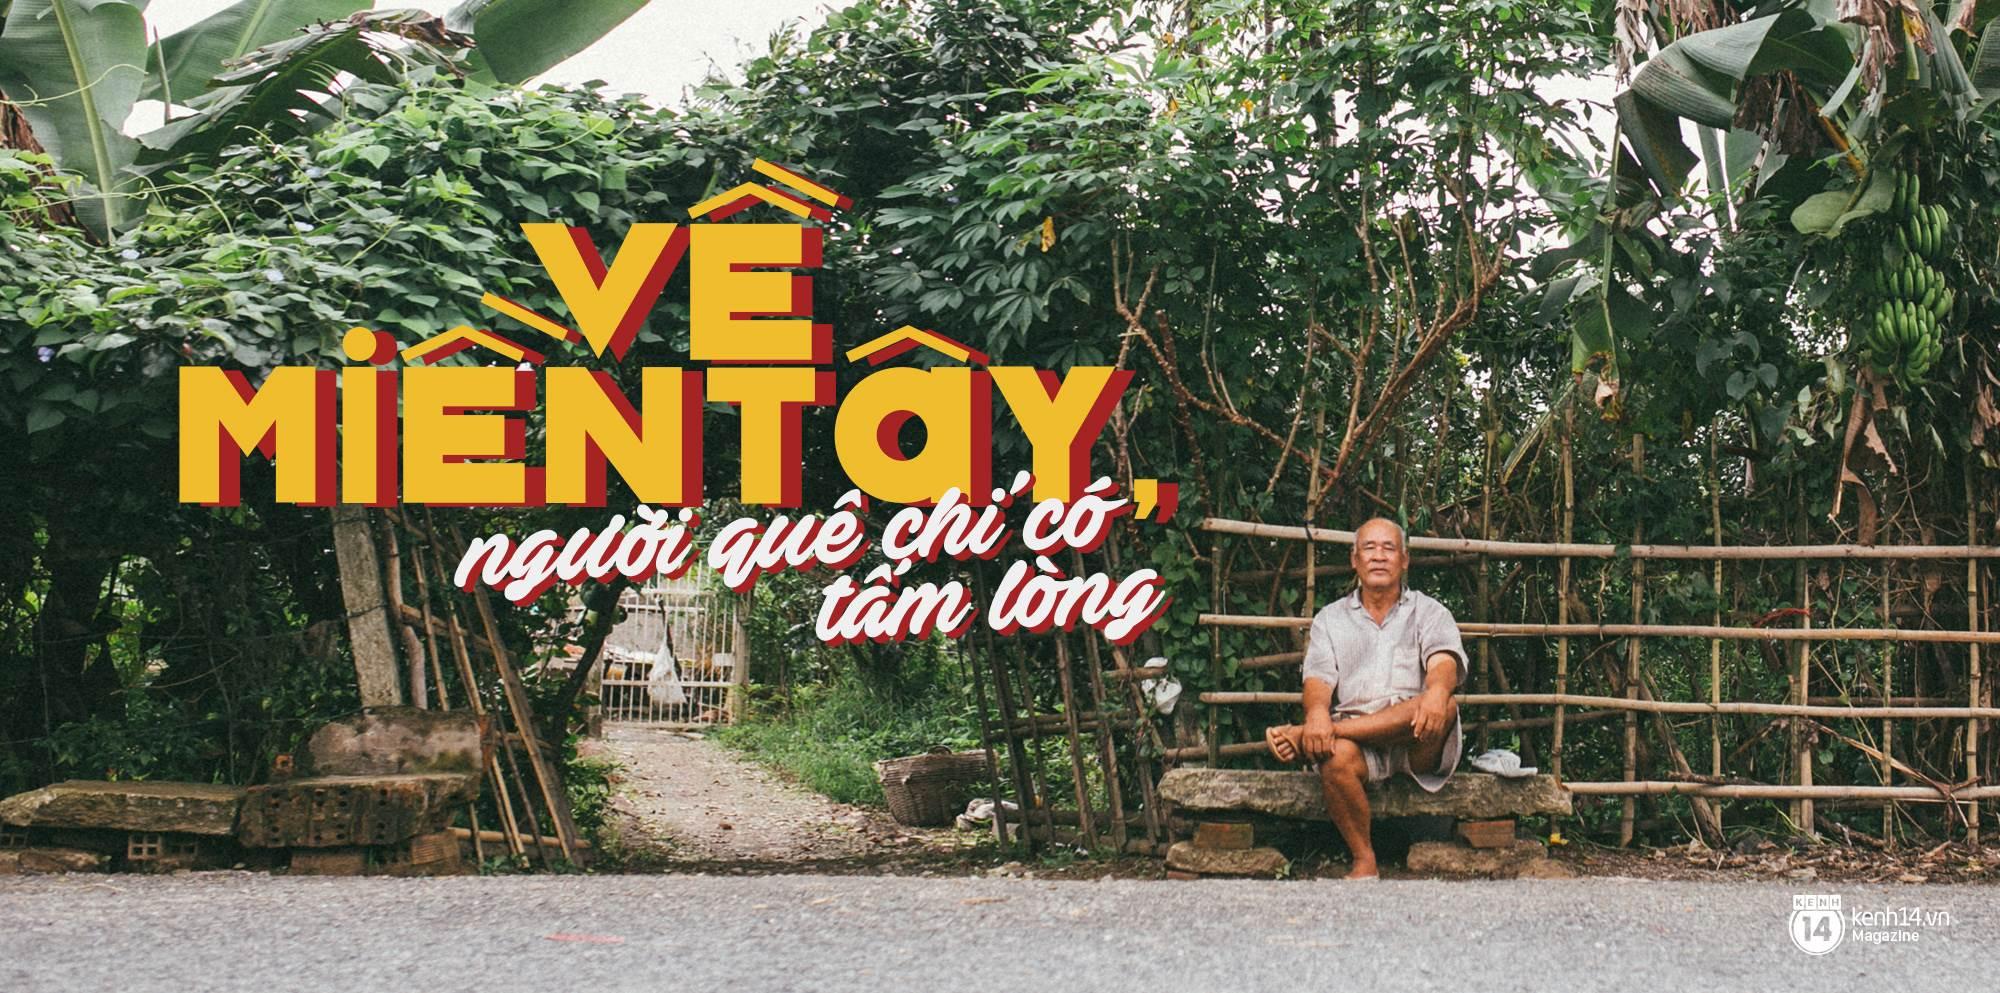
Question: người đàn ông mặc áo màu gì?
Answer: mặc áo màu trắng